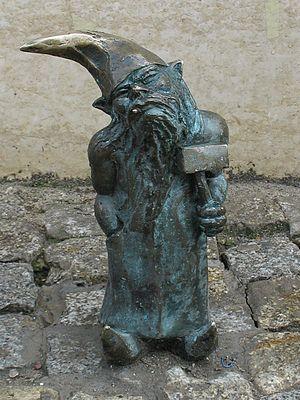
Le nain est une créature humanoïde, légendaire et imaginaire, souterraine et de petite taille, dont la figure actuelle est principalement issue de la mythologie nordique et des croyances germaniques médiévales. Comme le lutin, le gobelin et le gnome, avec lesquels il est souvent confondu, il fait partie du « petit peuple ». Il partage peut-être l'origine des géants mythologiques.